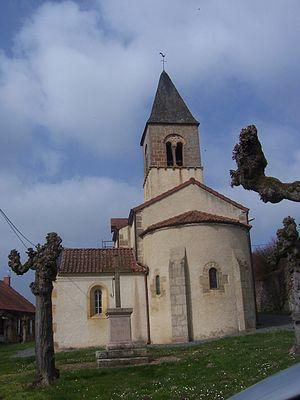
Eglise de Sainte-Radégonde
Sainte-Radegonde est une commune française située dans le département de Saône-et-Loire en région Bourgogne-Franche-Comté.